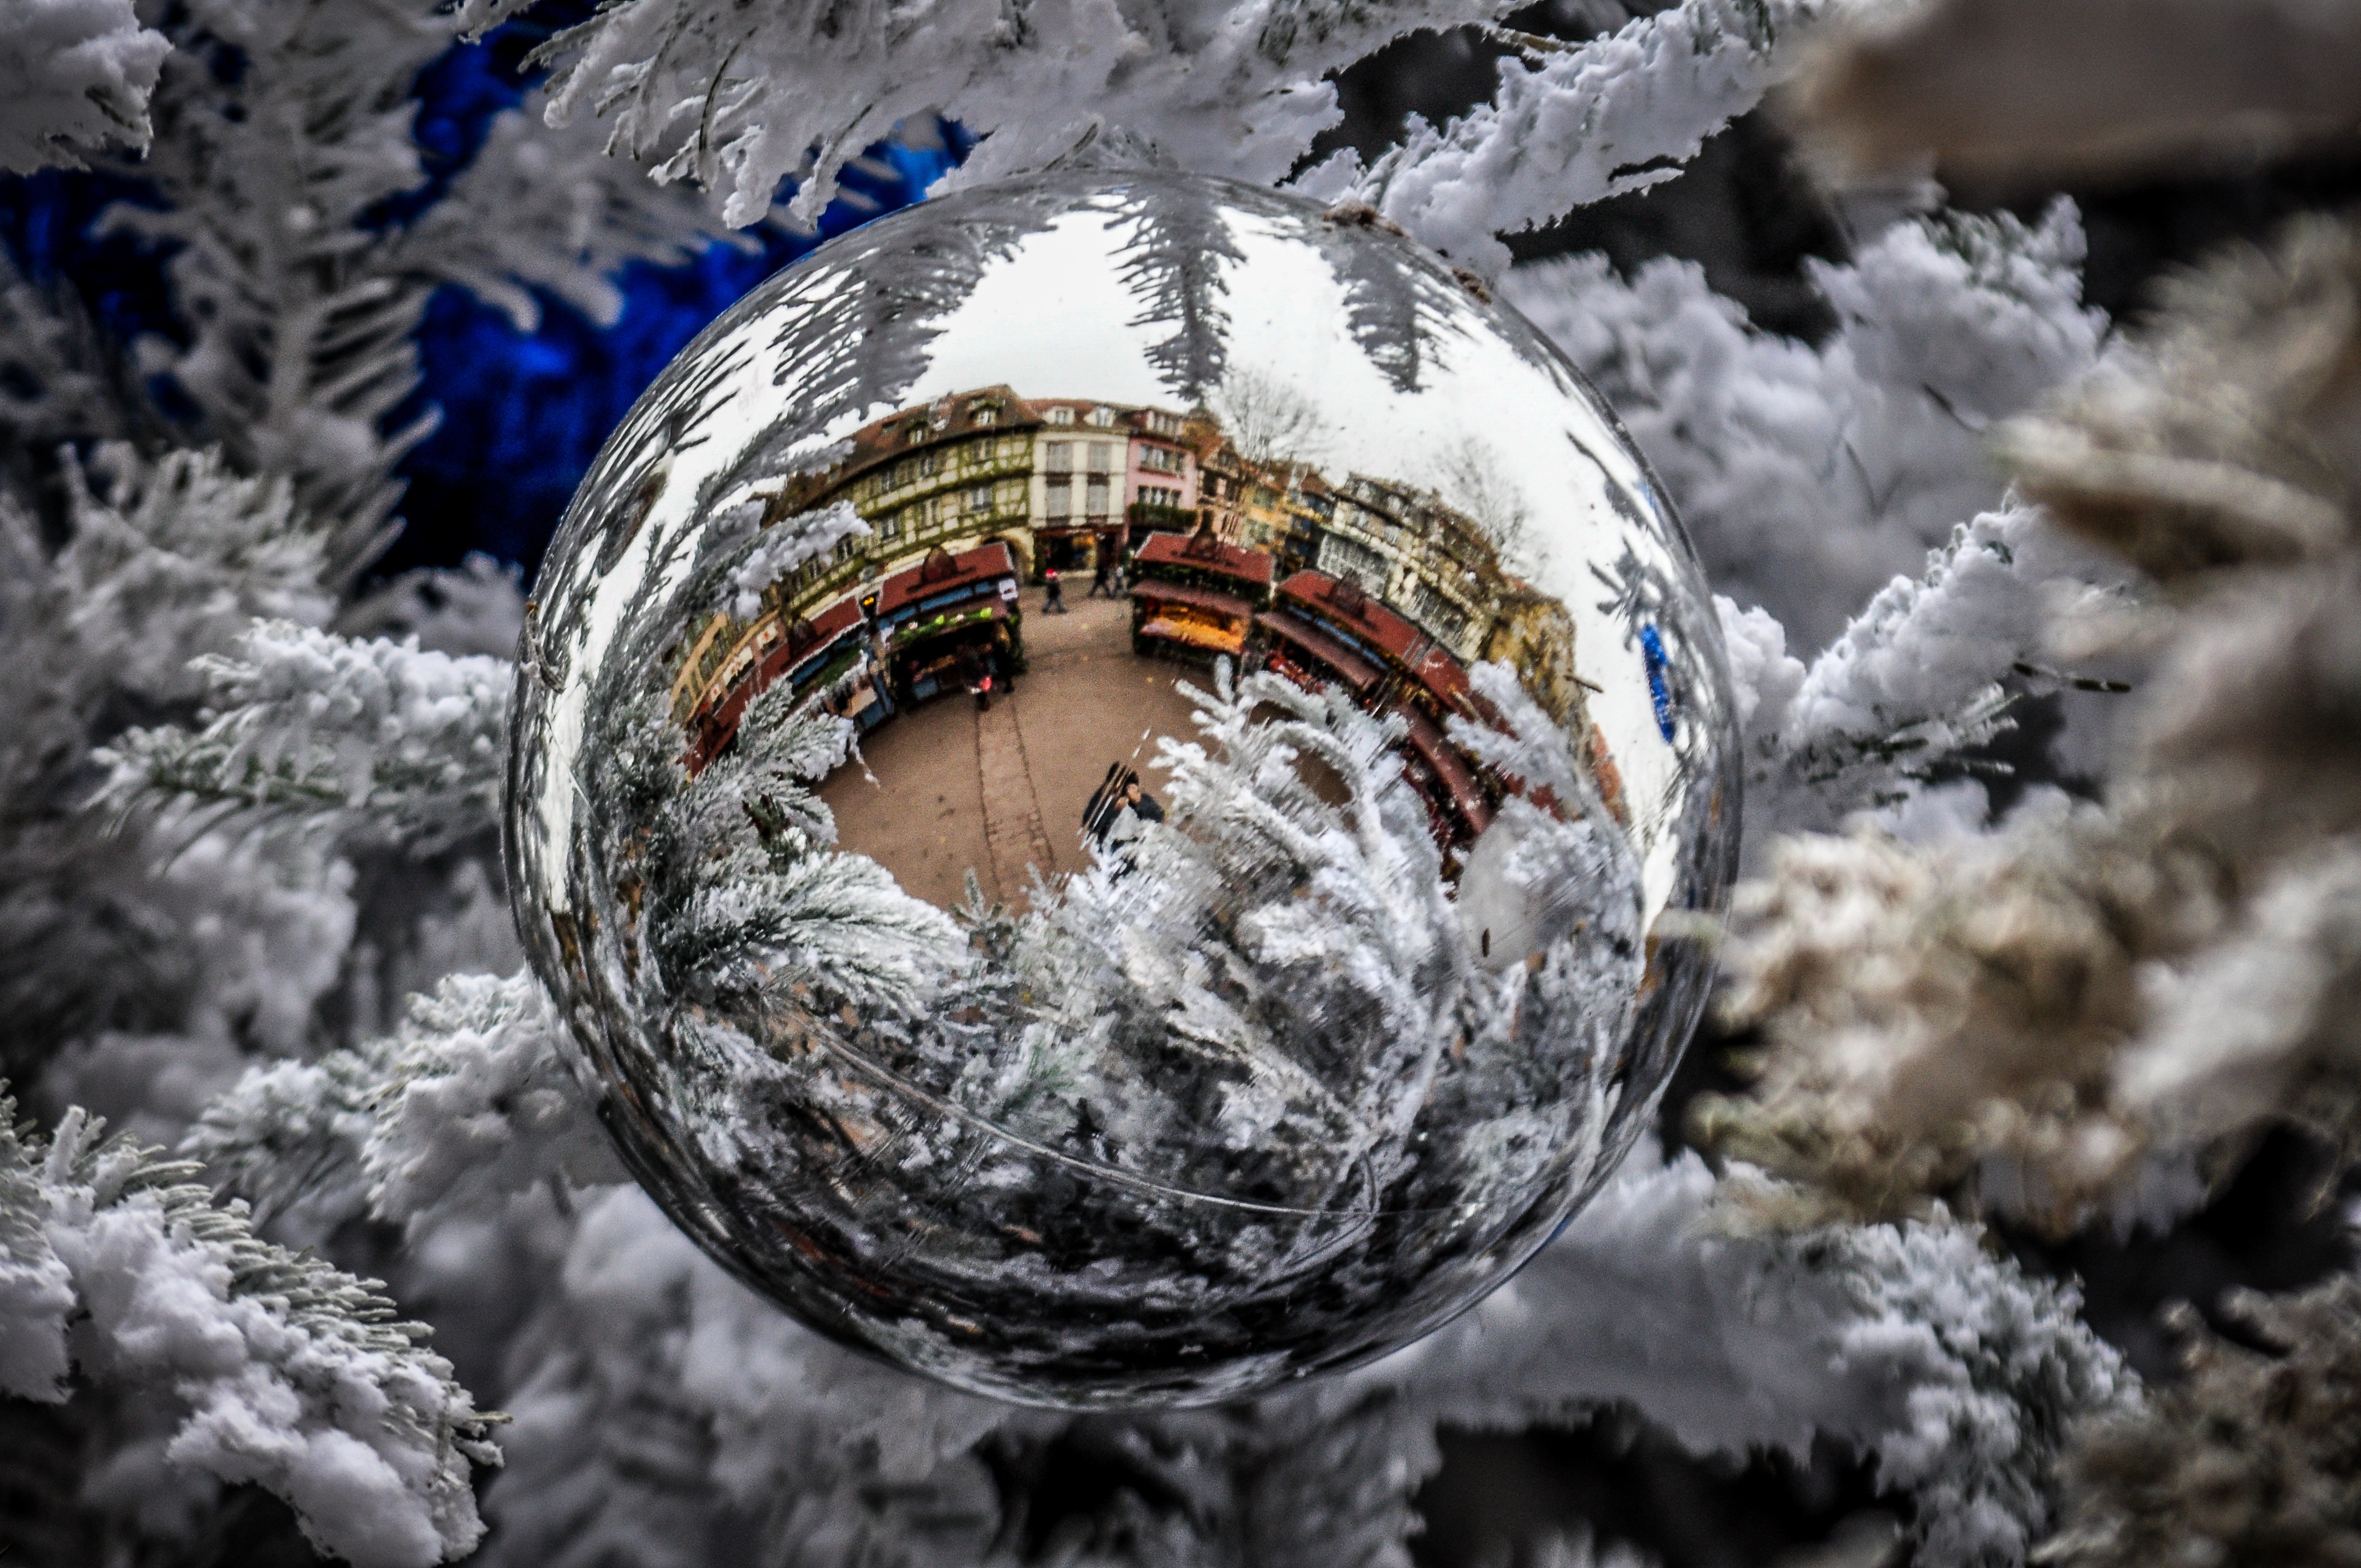
tree, water, branch, snow, winter, frost, ice, decoration, reflection, weather, christmas, fir, christmas tree, season, christmas ornament, sparkle, christmas decoration, ball, freezing, christmas balls, weihnachtsbaumschmuck, glaskugeln